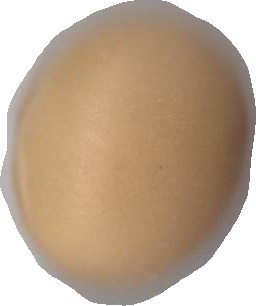
Variety: Grobogan